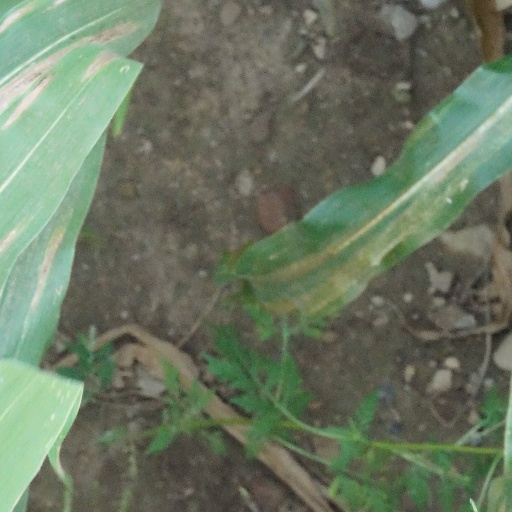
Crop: maize; corn